Tropical Storm Megi

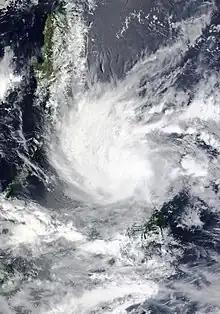
Tropical Storm Megi (Agaton) at peak intensity on April 10.

Tropical Storm Megi, known in the Philippines as Tropical Storm Agaton, was a weak but deadly tropical cyclone that impacted the Philippines in mid-April 2022. It was the third tropical depression, and the second tropical storm of the 2022 Pacific typhoon season. Megi originated from an area of convection in the Philippine Sea where it slowly tracked northwestward into Leyte Gulf, where it remained almost stationary, slowly tracking to the east. Megi made two landfalls, one in Calicoan Island in Guiuan, and another in Basey, Samar. It continued to track southwestward and reentered the Philippine Sea before dissipating.